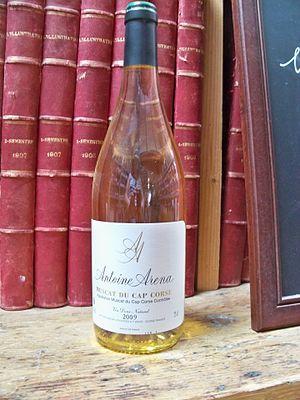
Le muscat du Cap-Corse est un vin doux naturel français d'appellation d'origine contrôlée produit sur 17 communes de l'extrémité nord de l'île de Corse.